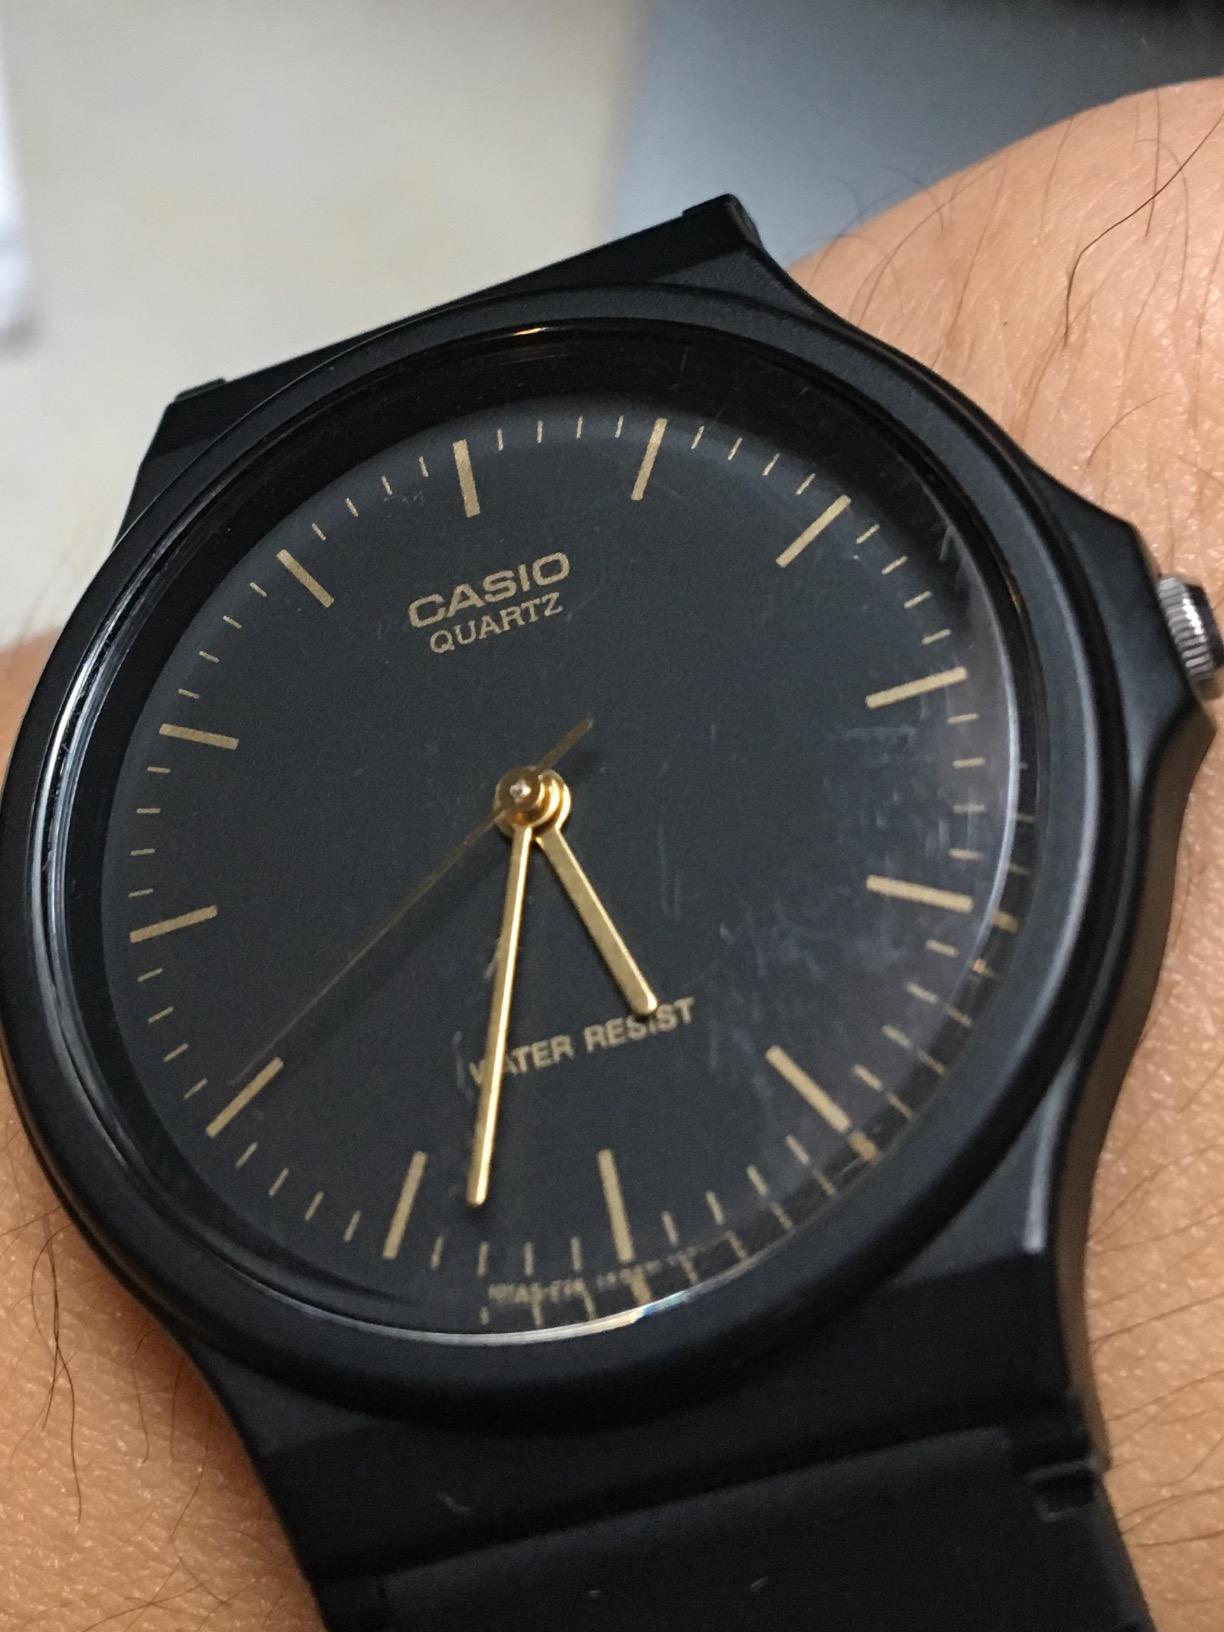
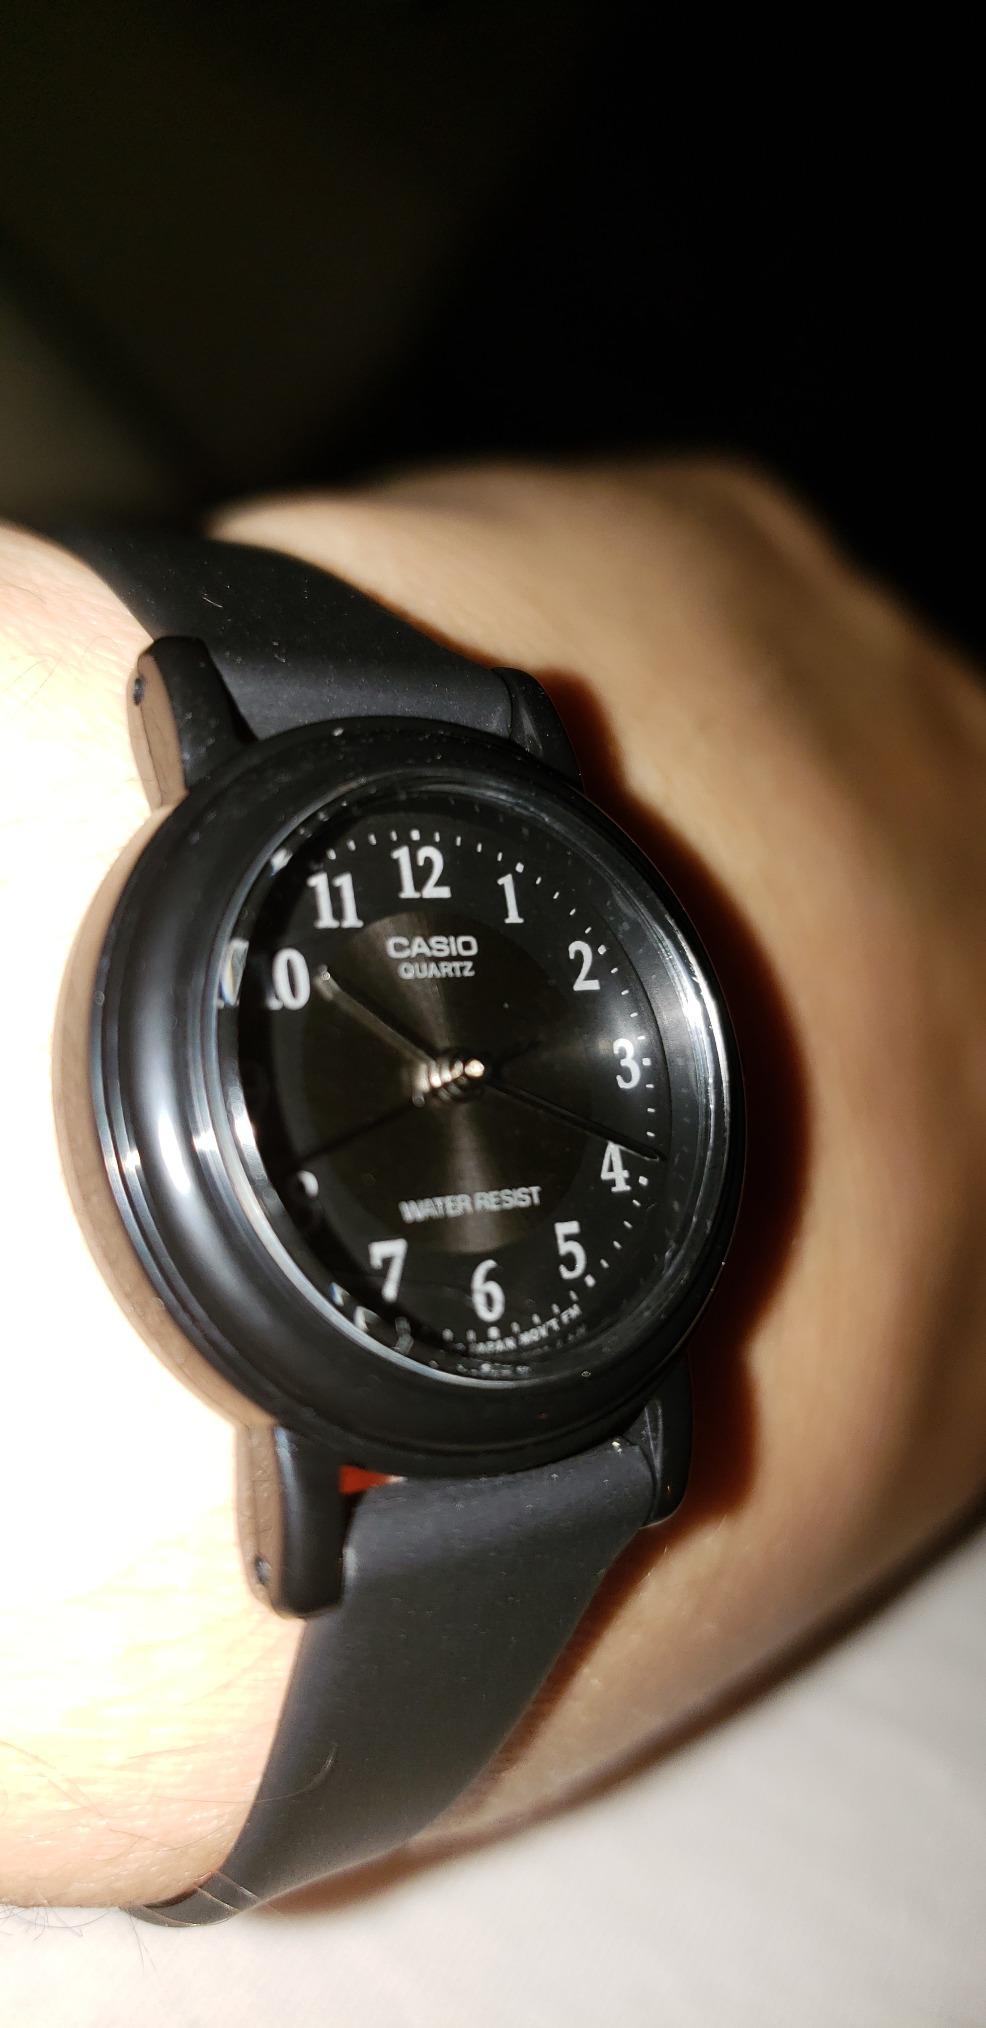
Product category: accessories_watch
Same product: no